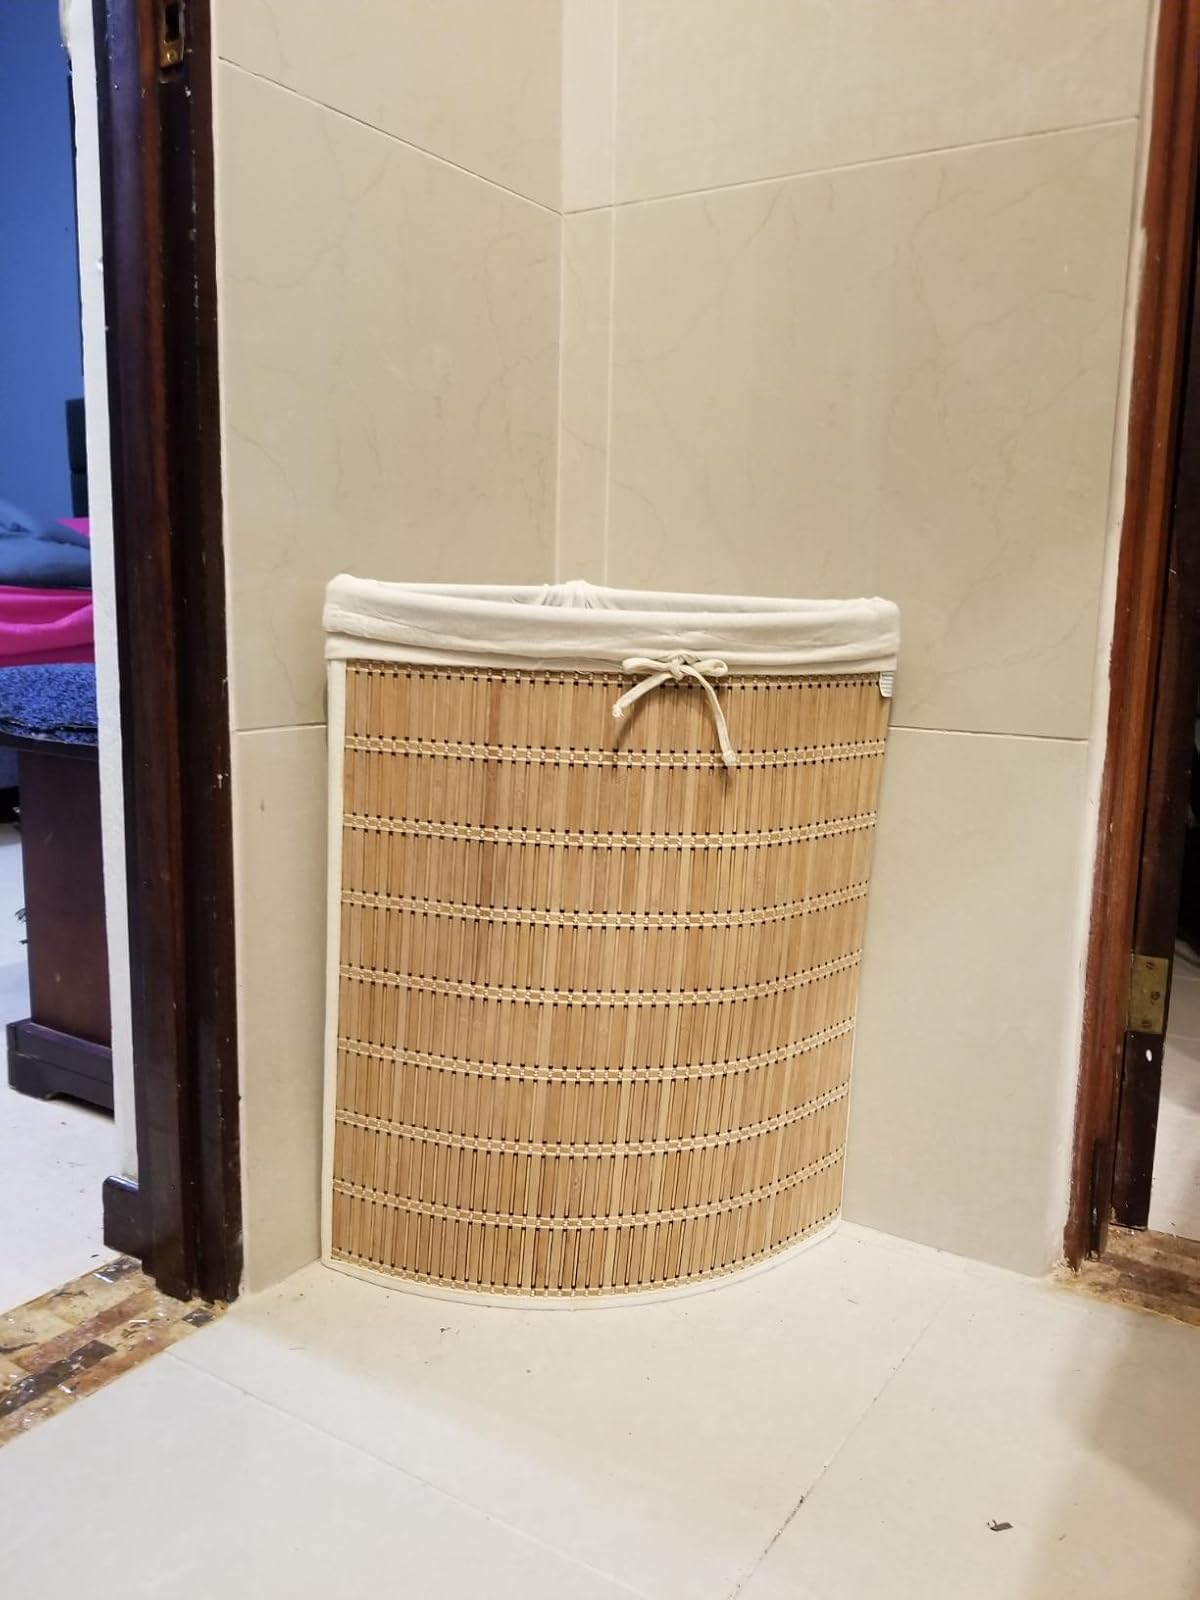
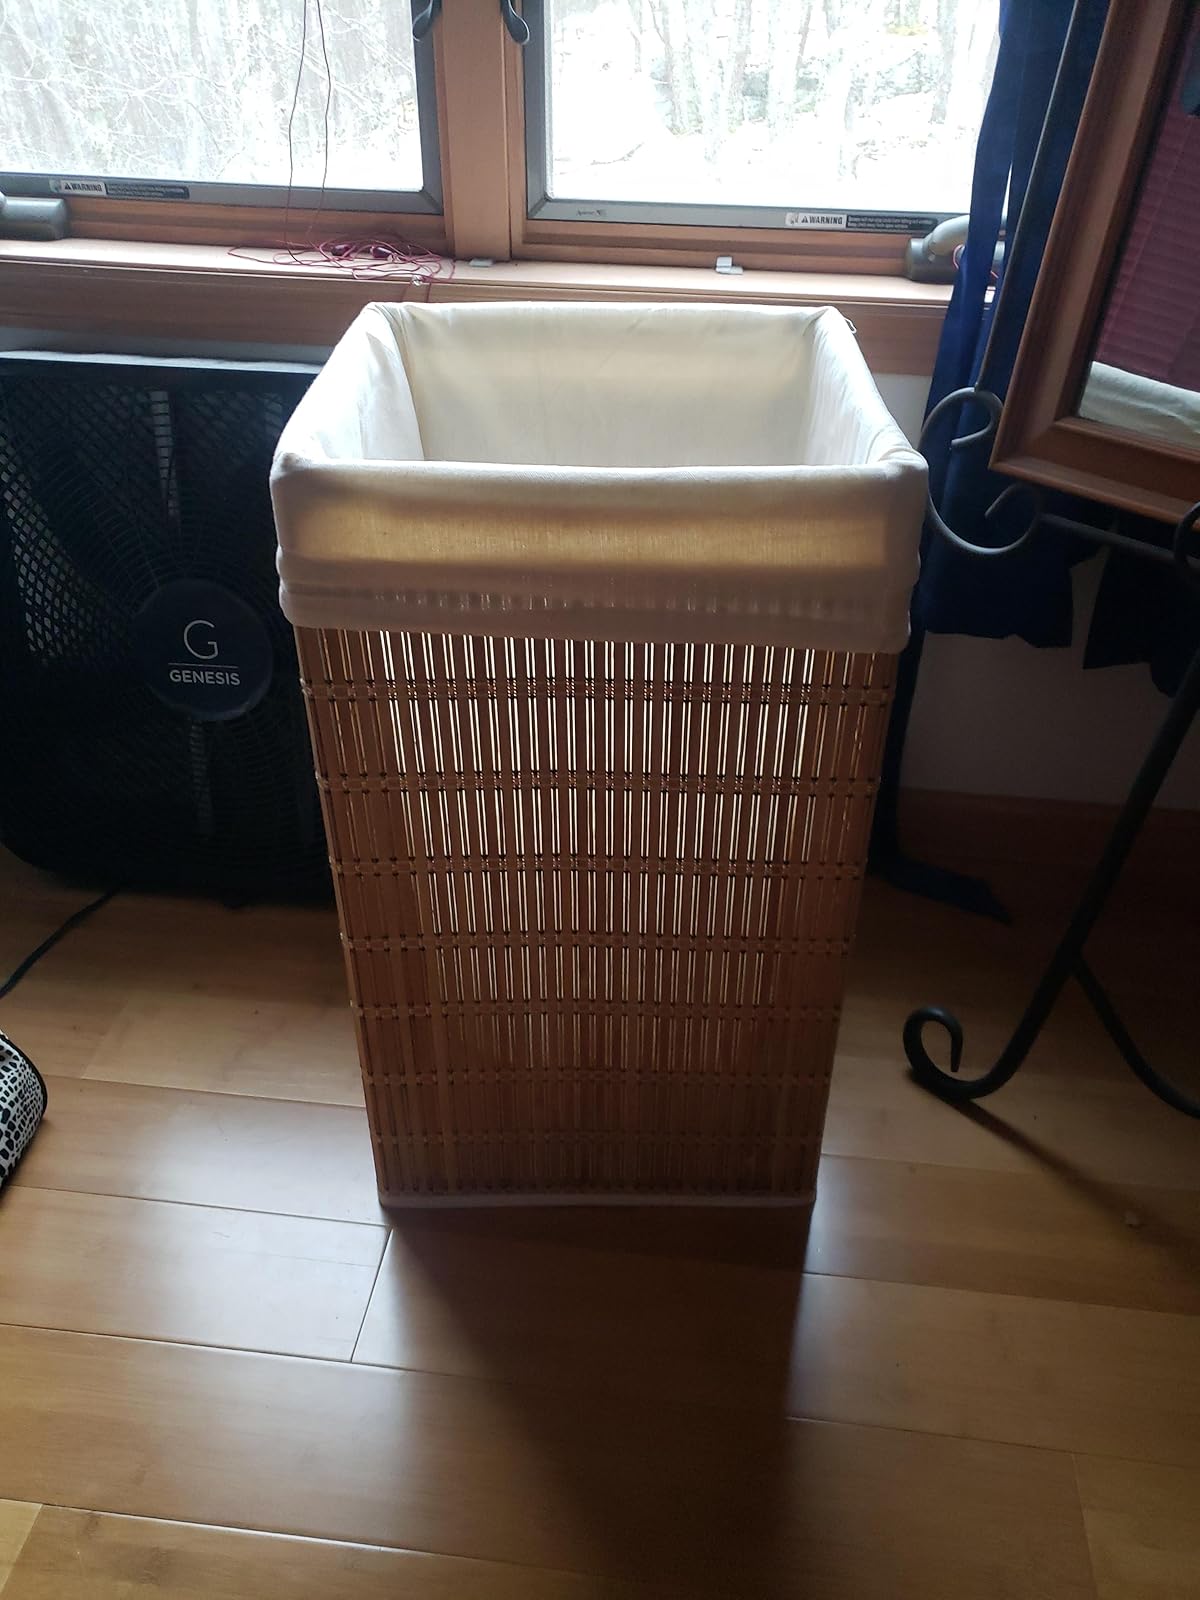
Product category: items_hamper
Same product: no